Los Angeles California Temple

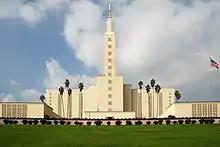
The Los Angeles Temple in 2006

The temple's architecture is generally Modernist, an aesthetic that extends to the choice of exterior cladding: 146,000 square feet (14,000 m) of Mo-Sai pre-cast concrete facing, a mixture of crushed quartz and white Portland cement quarried in Utah and Nevada. The temple is 369 feet (112 m) long, 269 feet (82 m) wide and has an overall height of 257 feet (78 m). Atop the temple stands a 16-foot (5 m) tall statue of the angel Moroni. The building's architect, Edward O. Anderson, patterned it after Mayan architecture.